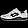
Label: Sneaker